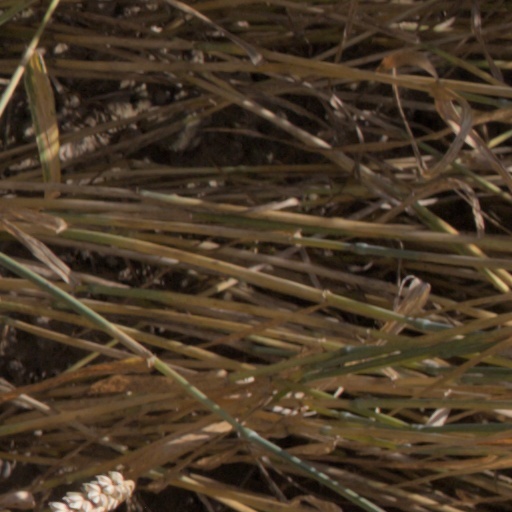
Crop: wheat